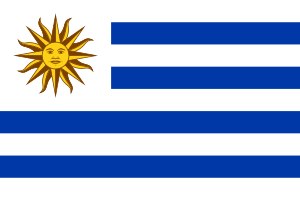
Uruguays flag
Uruguays flag, Proportioner: 2:3
Uruguays flag består af ni striber, fire blå og fem hvide, og en gul sol med øjne, næse og mund på hvid bund i det venstre hjørne. Solen repræsenterer Inkarigets øverste guddom Inti. Flaget blev officielt godkendt 16. december 1828, men havde da sytten striber. Antallet af striber blev reduceret til ni i 1830, og de lyseblå striber blev mørkere. Uruguays flag har hentet inspiration fra USA's flag, hvor striberne repræsenterer landets ni oprindelige områder.